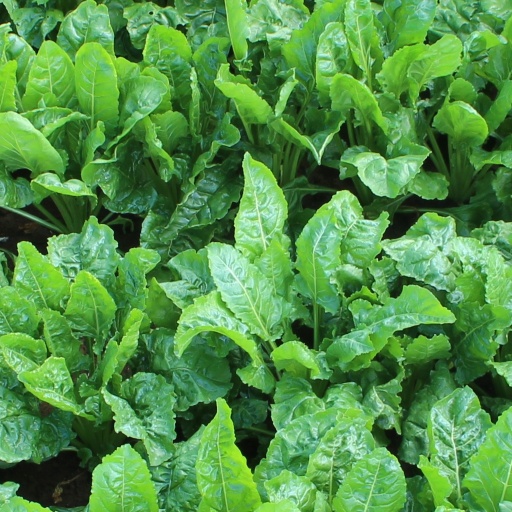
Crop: sugar beet